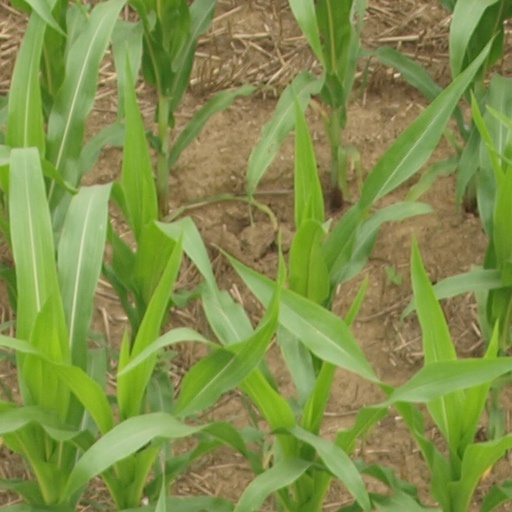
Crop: maize; corn